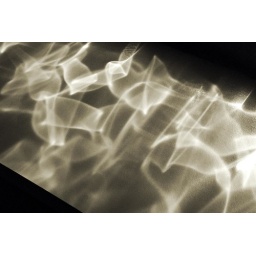
This is a plastic coated window sill in the building where I work.